FanDuel Sports Network Wisconsin

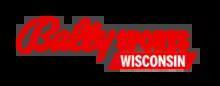
Former logo as Bally Sports Wisconsin, used from 2021 to 2024.

On December 14, 2017, as part of a merger between both companies, The Walt Disney Company announced plans to acquire all 22 regional Fox Sports networks from 21st Century Fox, including Fox Sports Wisconsin. However, on June 27, 2018, the Justice Department ordered their divestment under antitrust grounds, citing Disney's ownership of ESPN. On May 3, 2019, Sinclair Broadcast Group and Entertainment Studios (through their joint venture, Diamond Holdings) bought Fox Sports Networks from The Walt Disney Company for $10.6 billion. The deal closed on August 22, 2019, thus placing Fox Sports Wisconsin in common ownership with the Milwaukee and Green Bay duopolies of WVTV/WVTV-DT2, WLUK-TV/WCWF and Madison Fox affiliate WMSN. On November 17, 2020, Sinclair announced an agreement with casino operator Bally's Corporation to serve as a new naming rights partner for the FSN channels. Sinclair announced the new Bally Sports branding for the channels on January 27, 2021. On March 31, 2021, coinciding with the 2021 Major League Baseball season, Fox Sports Wisconsin was rebranded as Bally Sports Wisconsin.